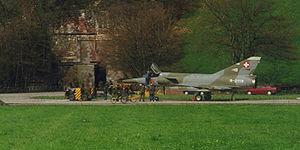
Les Forces aériennes suisses sont, avec les forces terrestres, l'une des deux branches des forces armées suisses.